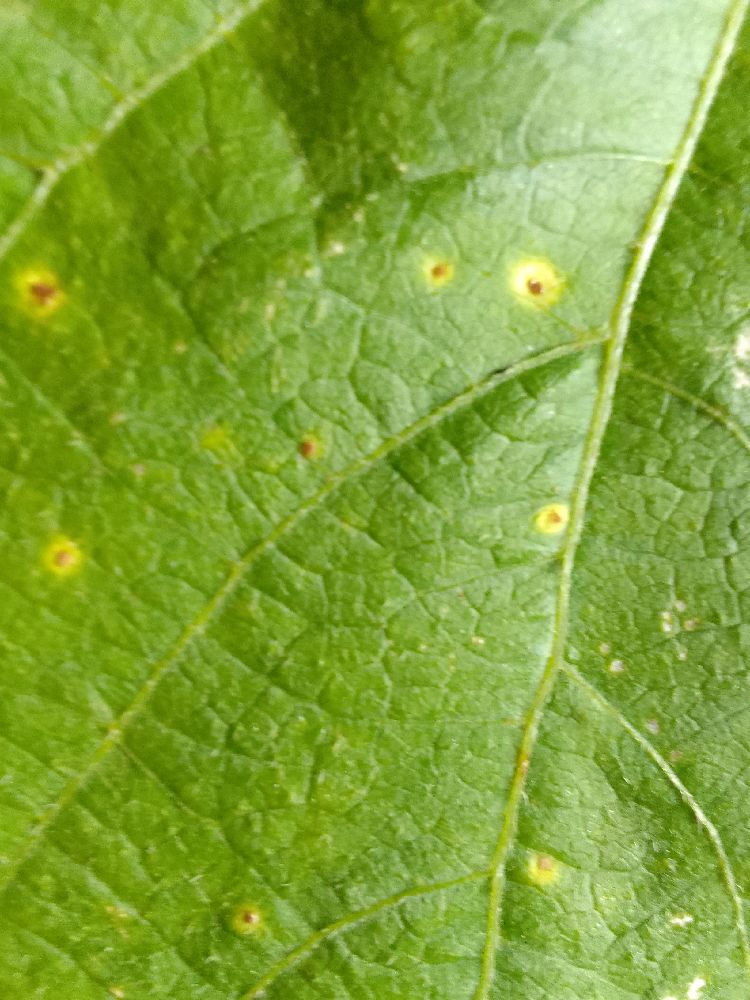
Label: rust